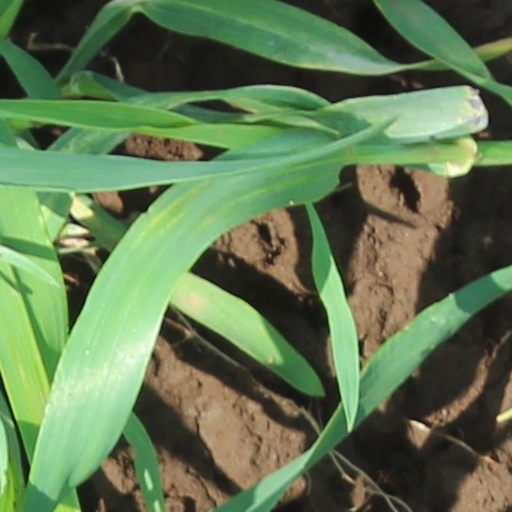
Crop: wheat